Battle of Kápolna

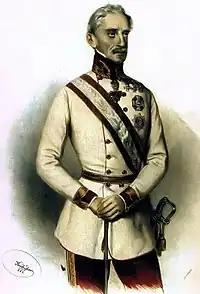
Alfred I, Prince of Windisch-Grätz, leader of the Austrian army. During the Winter Campaign, Joseph Kriehuber's litrograph (1852)

If they accepted the fight and lost, they could retreat towards either Poroszló or Miskolc. In the former case, it was up to him, in the latter to Schlik, to cut off their retreat. If the enemy did not accept the battle, he would use the occasion, according to circumstances, to destroy the bridge at Poroszló, or to cross it, "or finally to take some other decision appropriate to the state of affairs." For this attack Windisch-Grätz mobilized the II Corps led by Lieutenant General Ladislaus von Wrbna and the brigade of Lieutenant General Josip Jelačić's corps led by Lieutenant General Karl Zeisberg. The imperial commander-in-chief had only 17,000 soldiers at his disposal for this campaign because he had left considerable forces behind to defend the capital, while he could not take with him the corps of Lieutenant-General Baron Josip Jelačić, who was securing the Danube–Tisza Interfluve, because he needed his soldiers for the attempt to destroy the Tisza bridge at Cibakháza, but was successfully prevented by the troops of Major István Mesterházy and Major Károly Leiningen-Westerburg. For the attack, he also counted on Schlik's corps. The total number of the K.u.K. Army thus deployed, if Schlik managed to join his troops, reached 30,000 men and 165 guns. To secure the operation, the I. Corps had to attempt to destroy the bridge at Cibakháza, mentioned above, which was in the hands of the Hungarian troops.